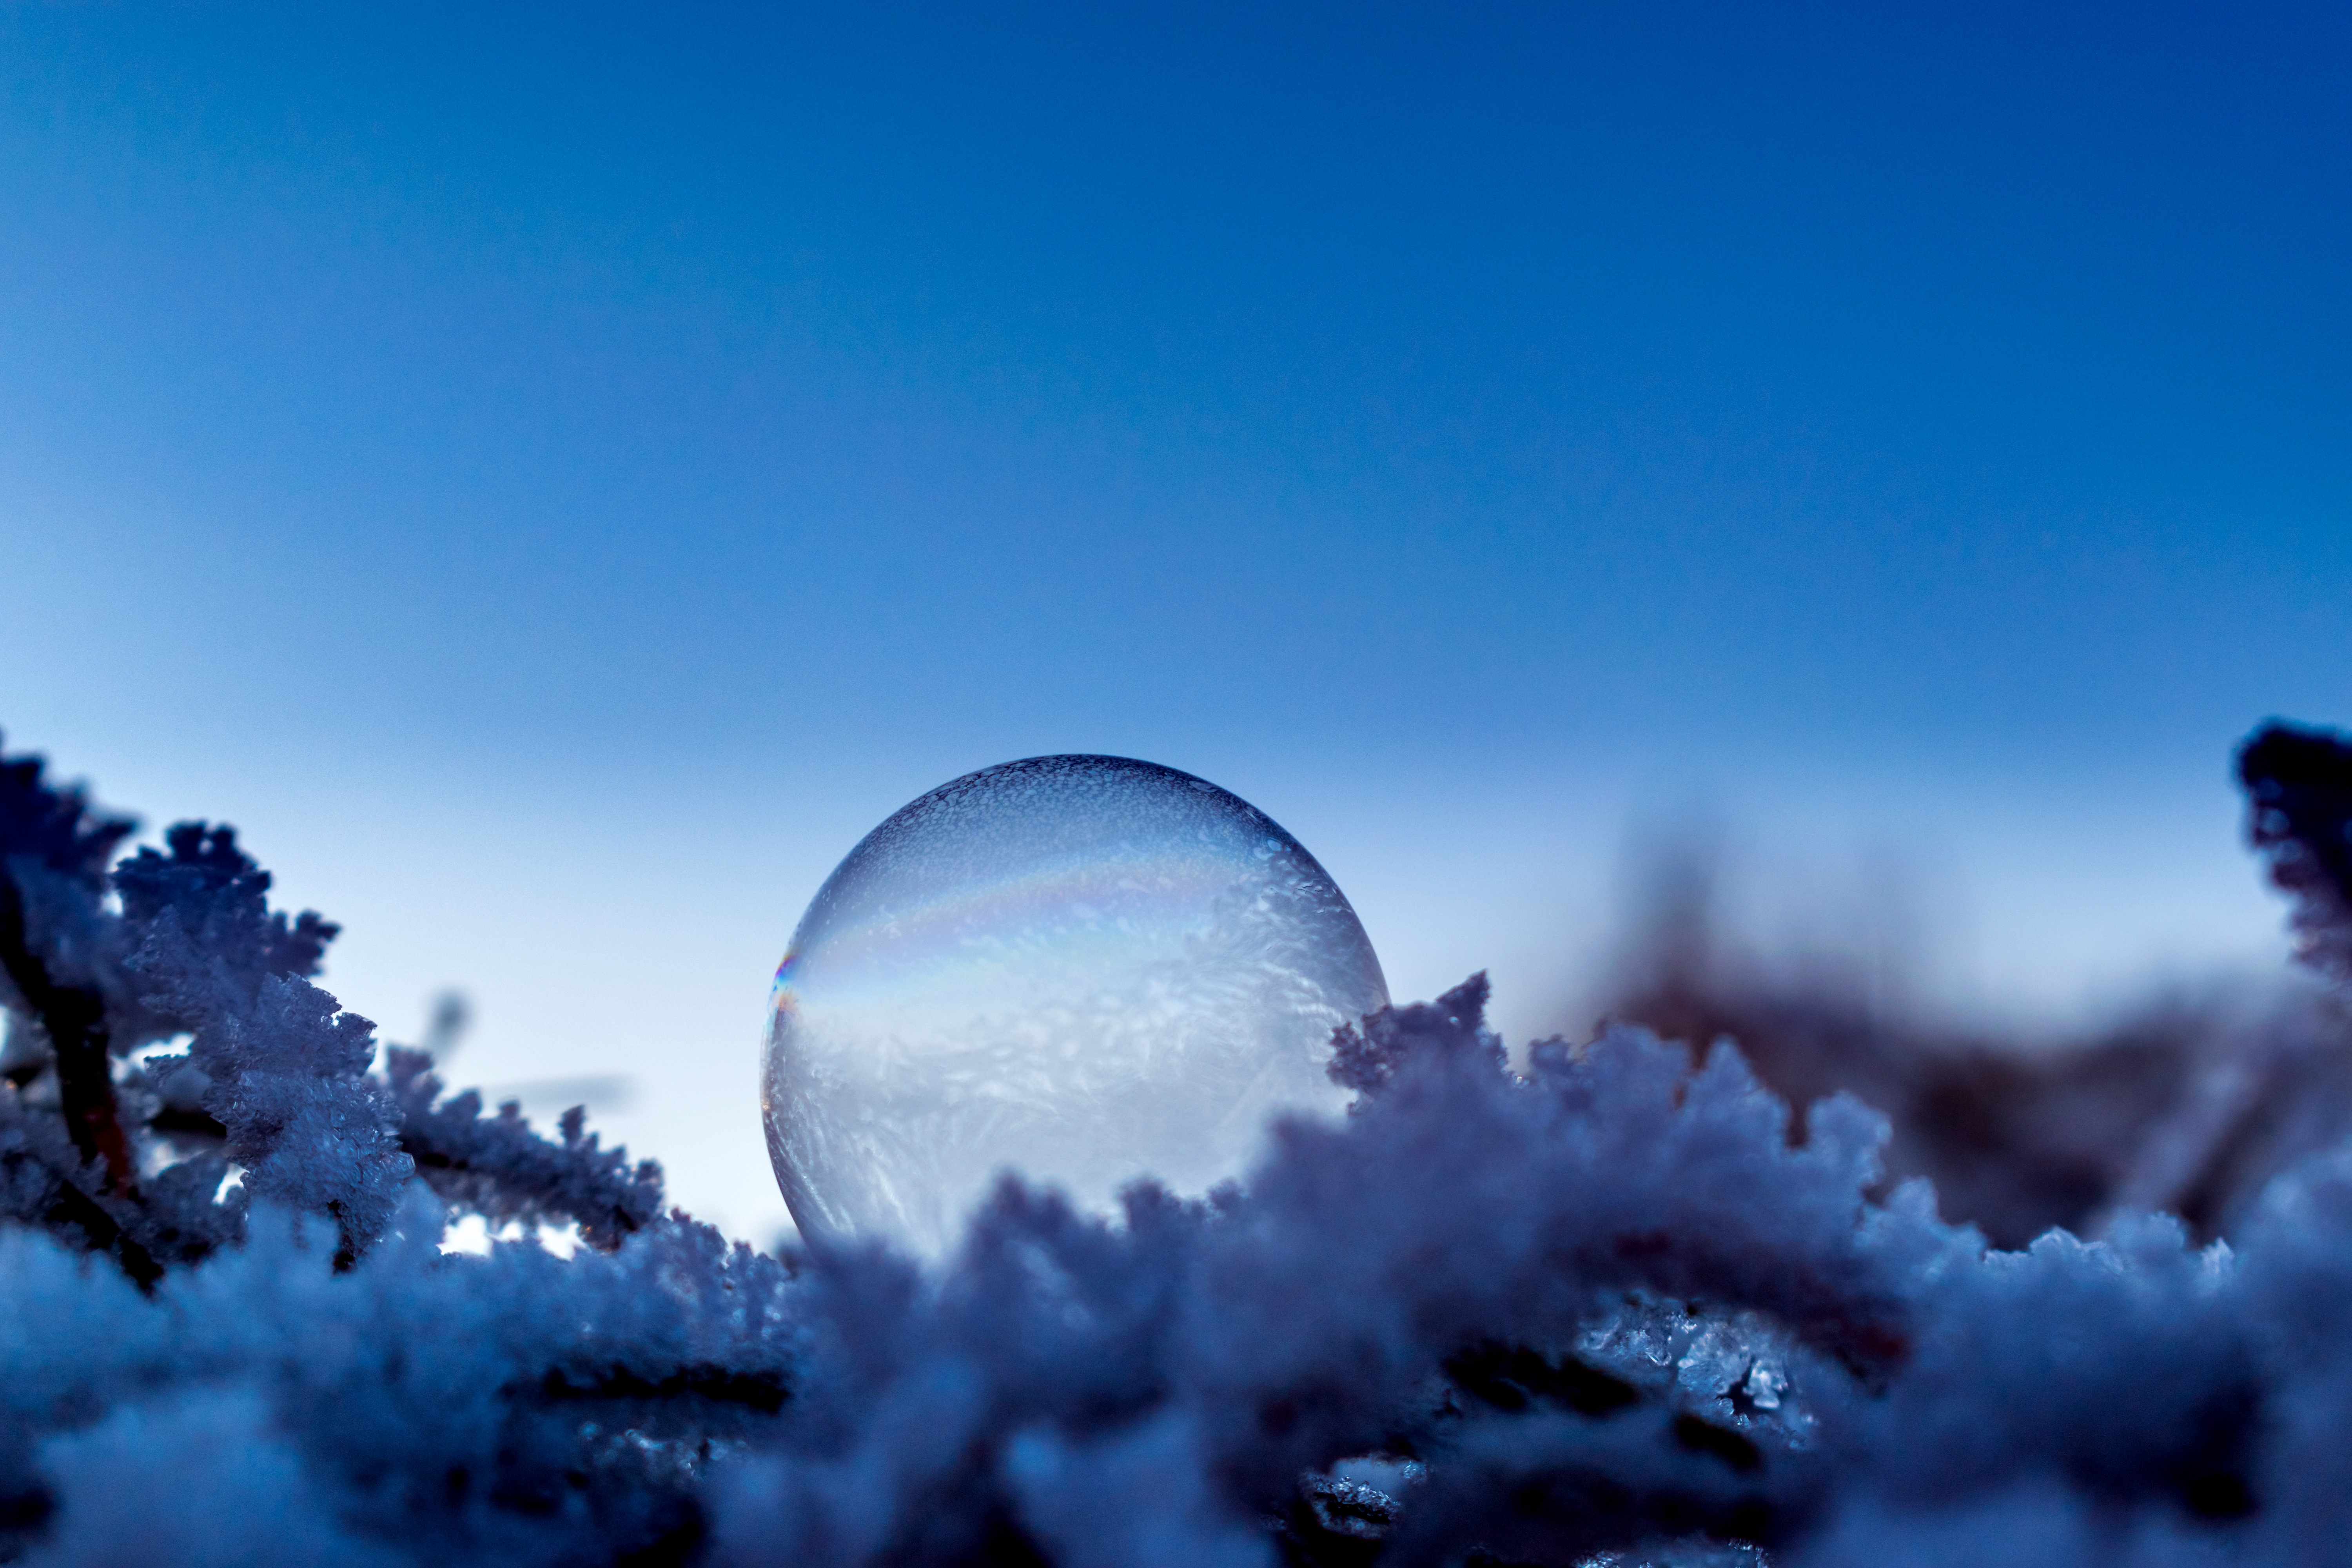
landscape, tree, snow, cold, winter, cloud, structure, sky, sunlight, morning, frost, atmosphere, ice, weather, freeze, blue, christmas, season, bubble, ball, soap bubble, wintry, hoarfrost, freezing, frozen bubble, atmosphere of earth, seifenblase frozen